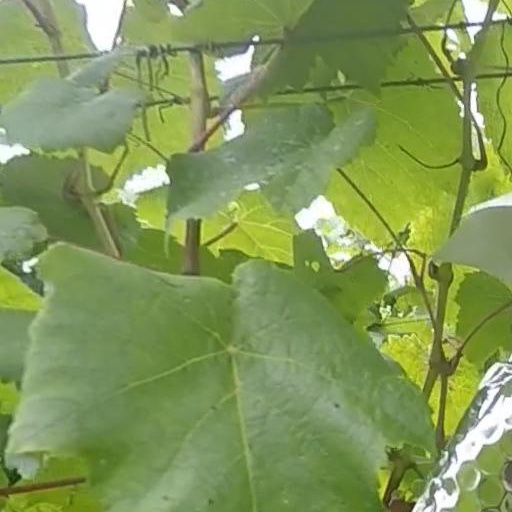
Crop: grape